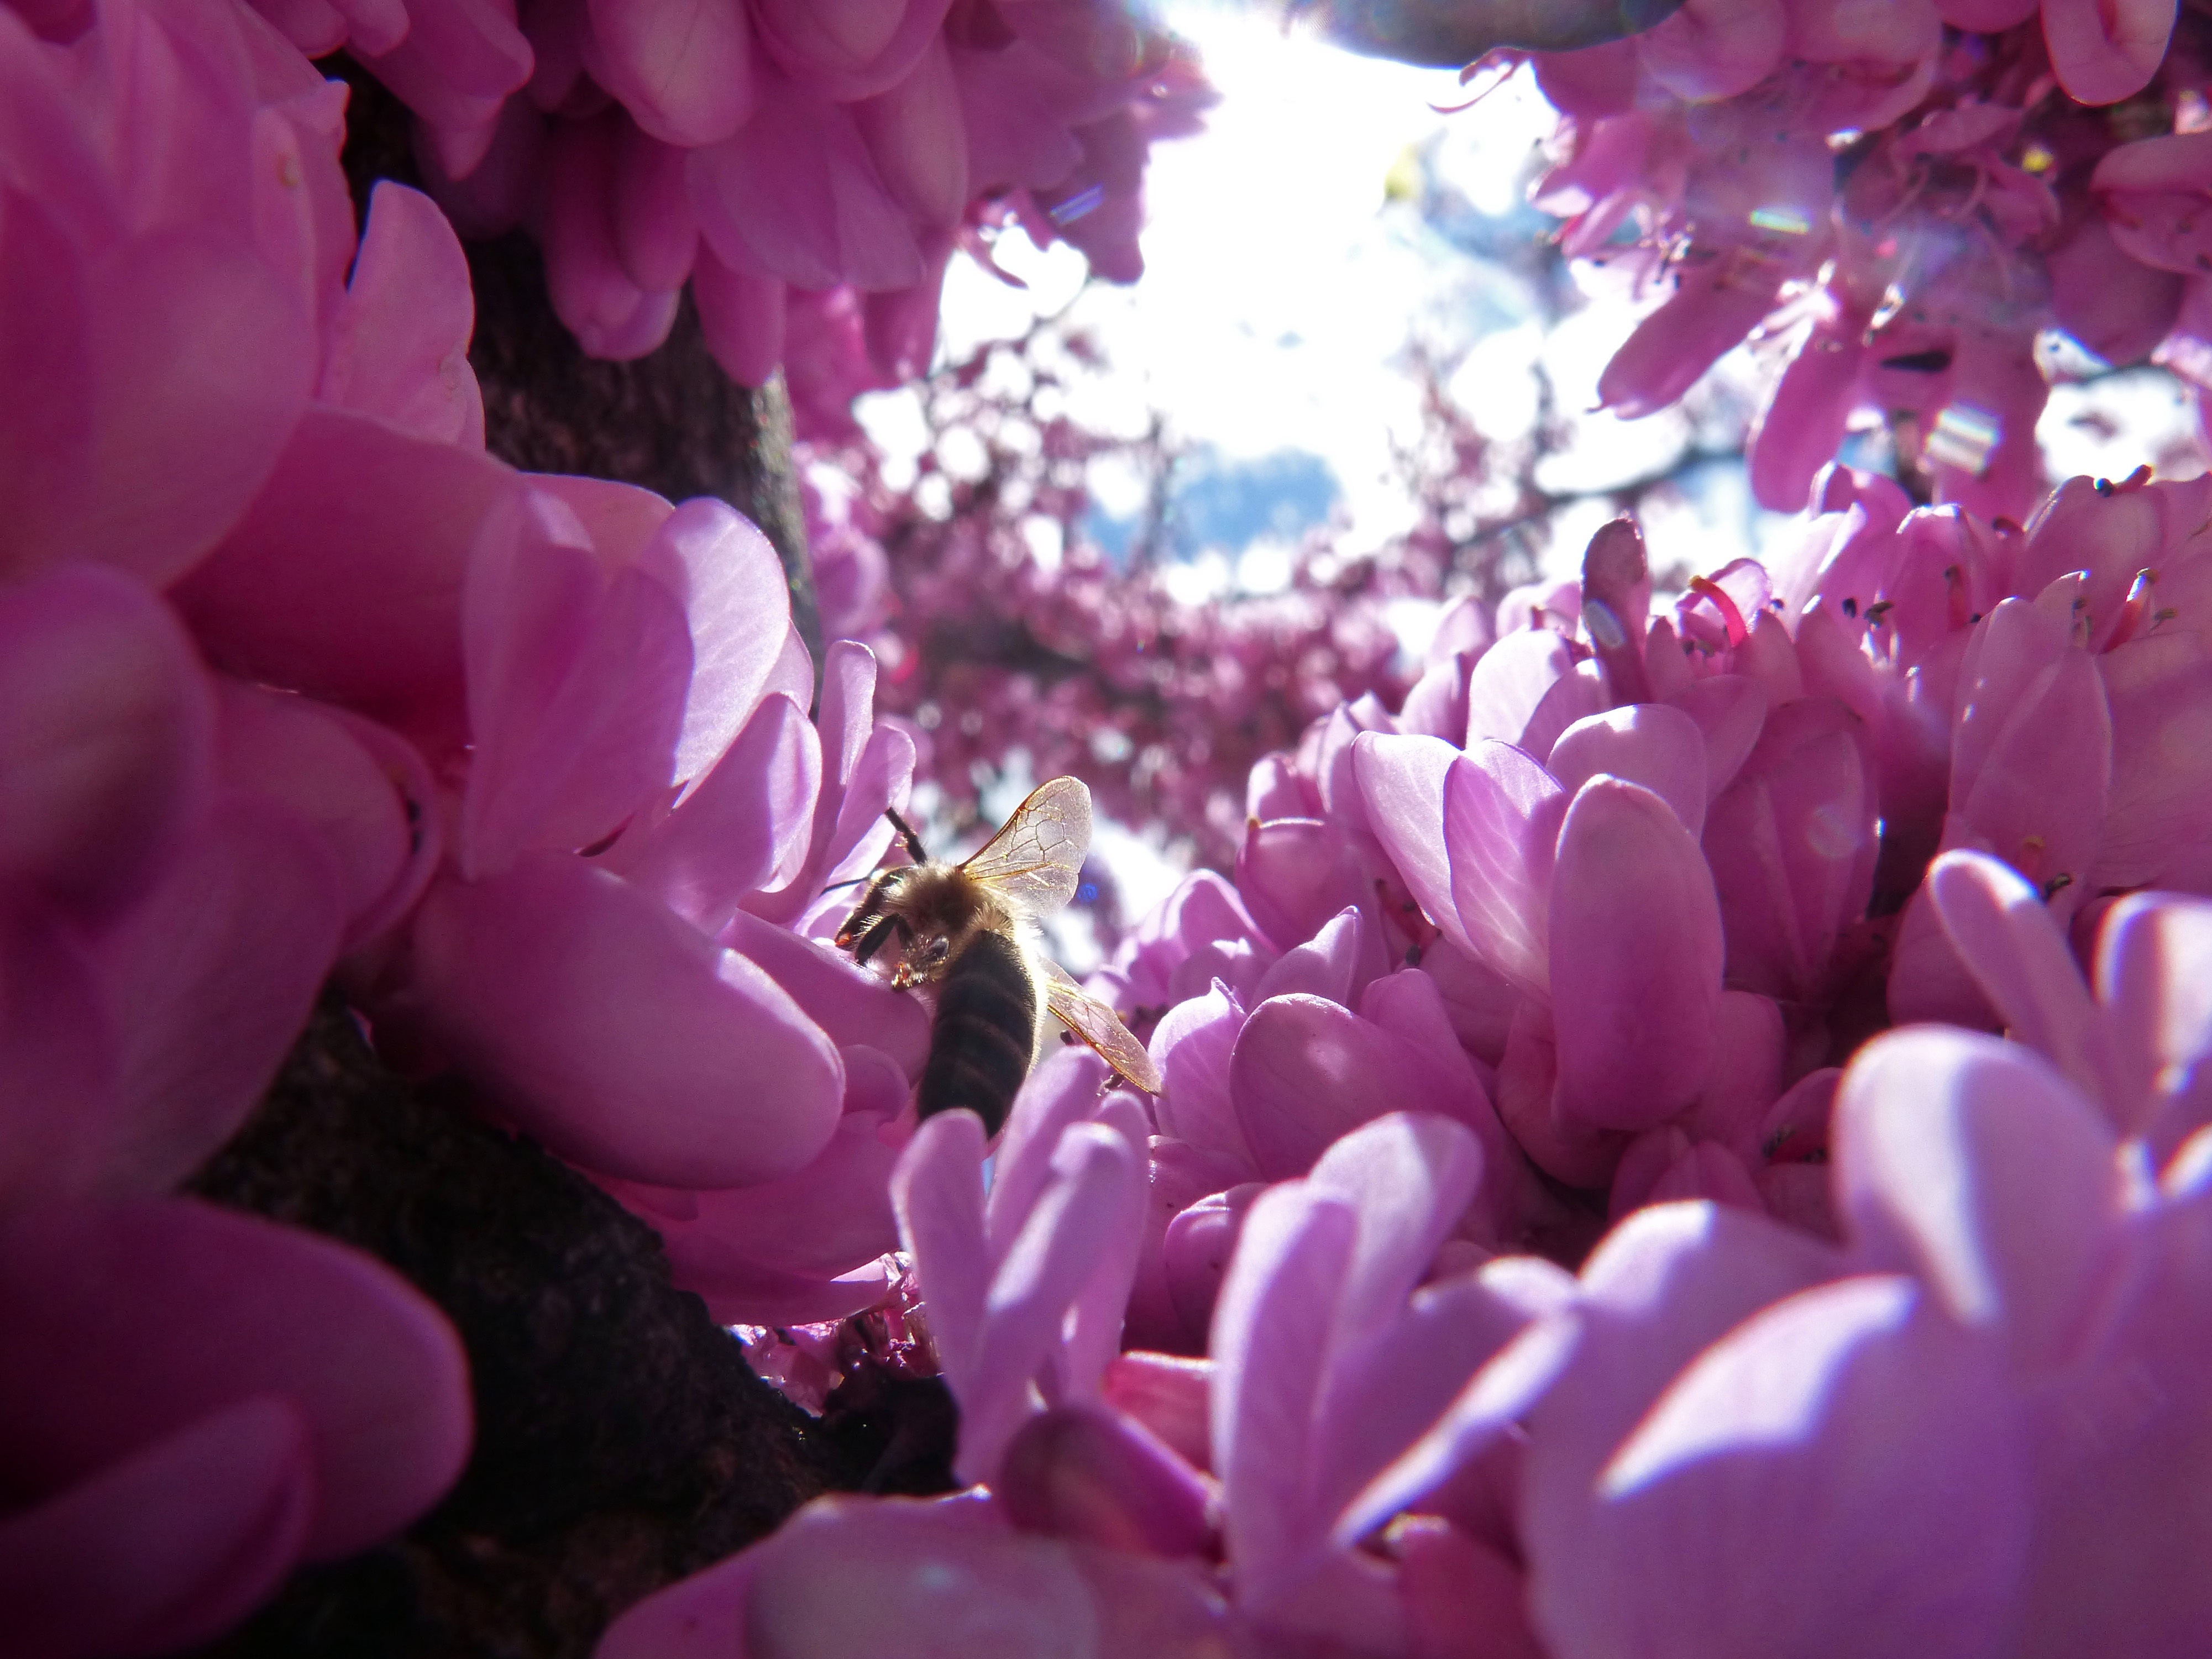
blossom, plant, sky, photography, flower, purple, petal, pollen, spring, pink, flora, close up, bee, peony, macro photography, pink flowers, flowering plant, libar, judas tree, land plant